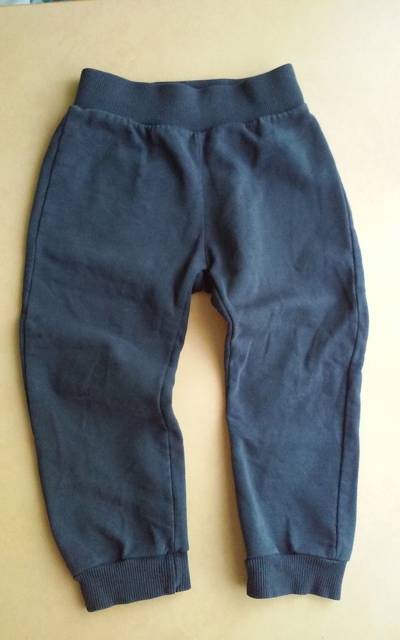
Waste category: clothes